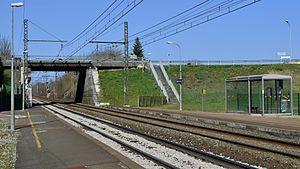
La gare de Montmoreau est une gare ferroviaire française située sur le territoire de la commune de Saint-Amant-de-Montmoreau, à l'est de Montmoreau-Saint-Cybard, dans le département de la Charente, en région Nouvelle-Aquitaine.